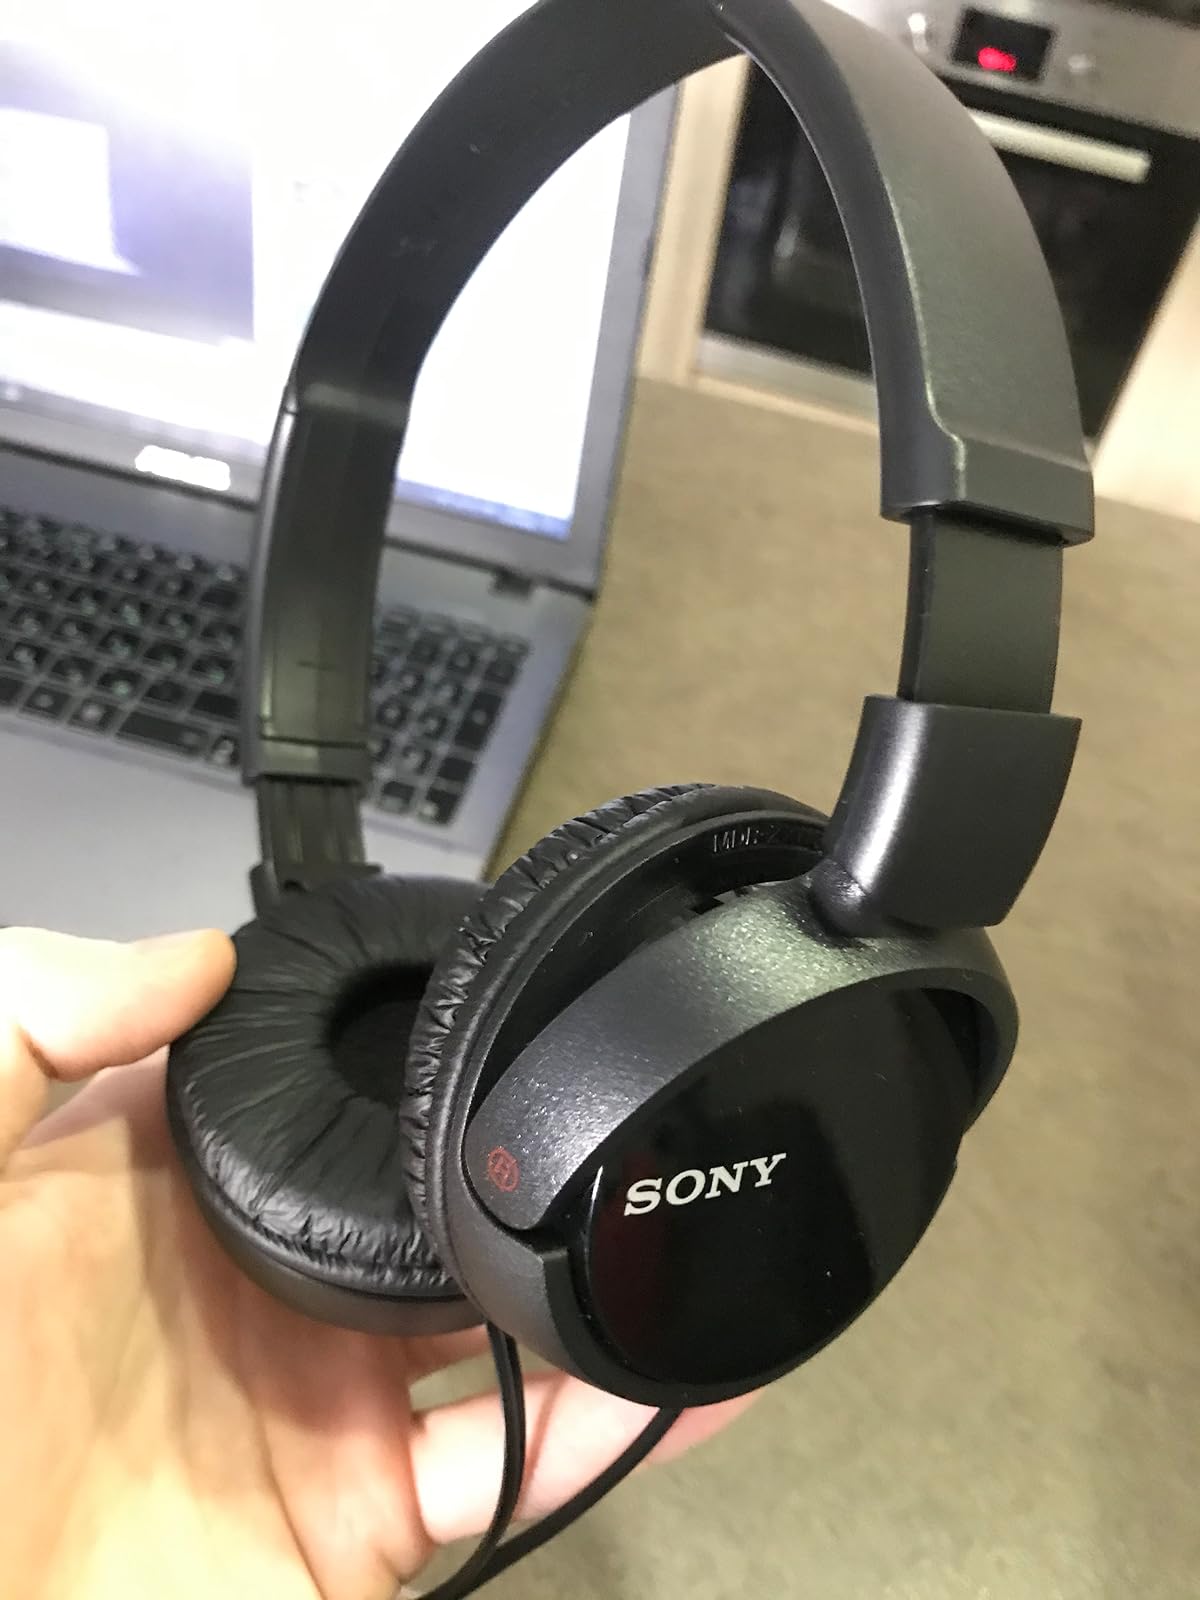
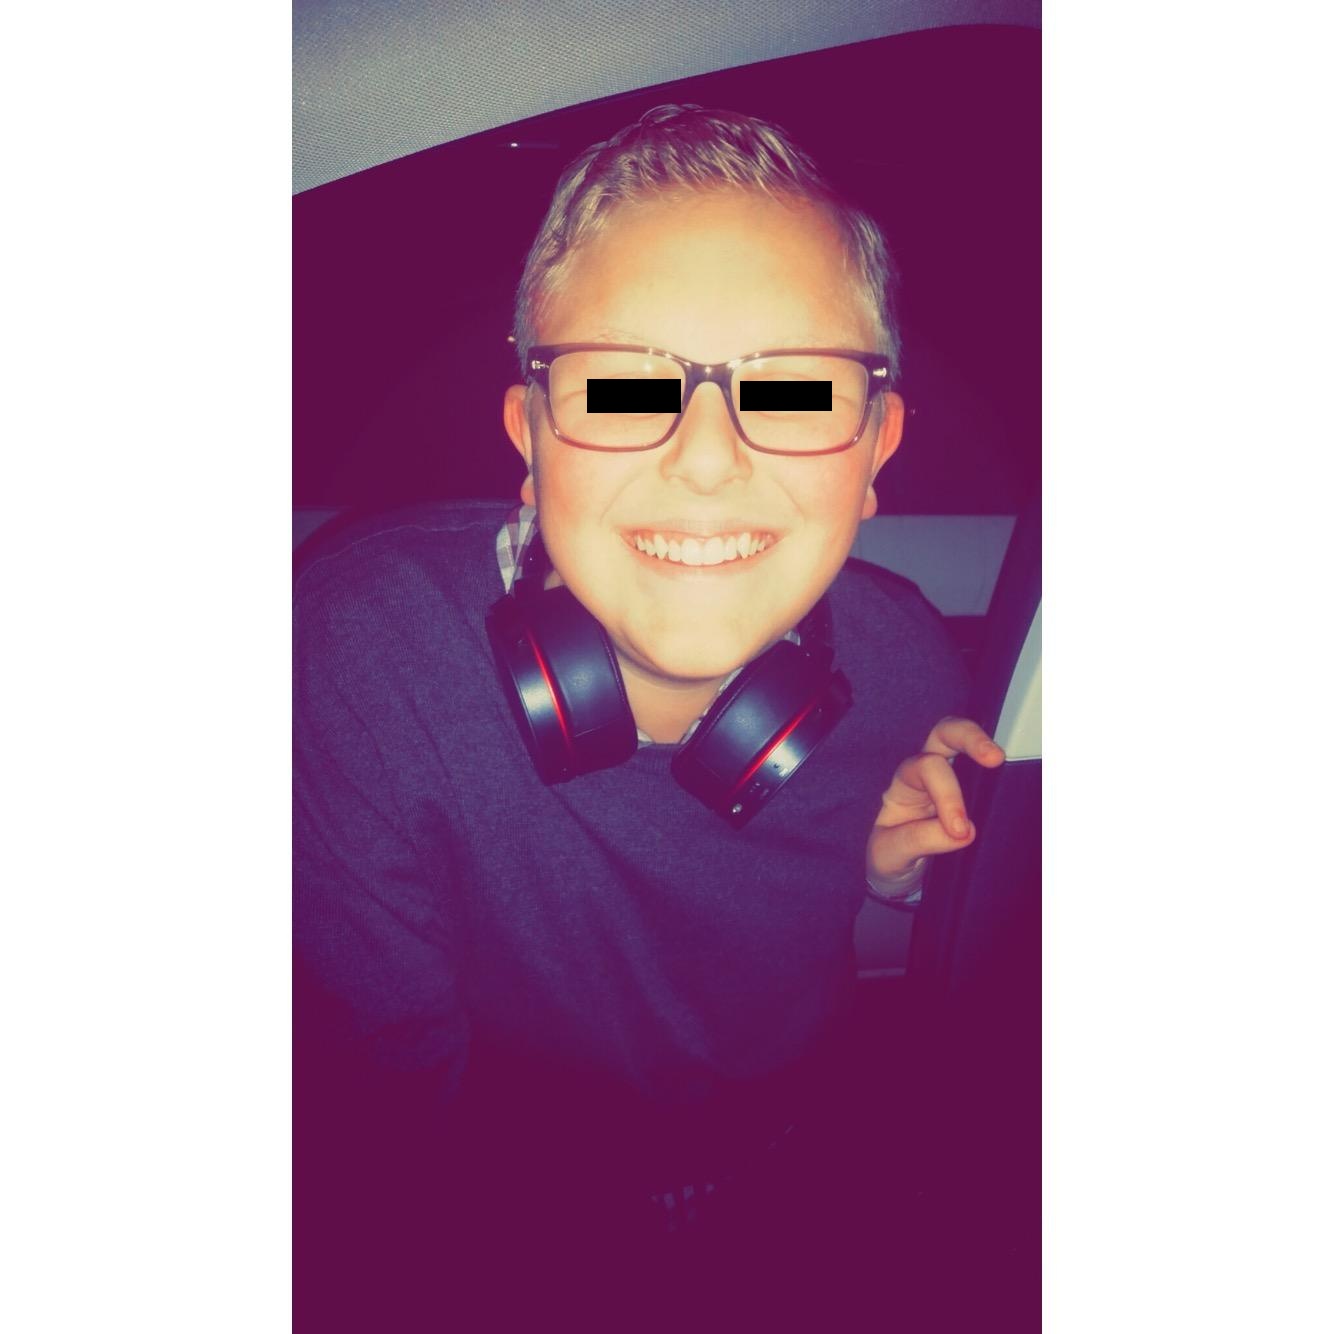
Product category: headphones
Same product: no